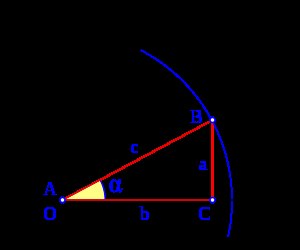
Trigonometrisk funktion / Sinus og cosinus
Retvinklet trekant placeret i enhedscirklen
Trigonometrisk funktioner er en matematiske funktioner, som defineres ud fra retningspunkter på enhedscirklen. Derfor kaldes trigonometriske funktioner også for cirkulære funktioner.